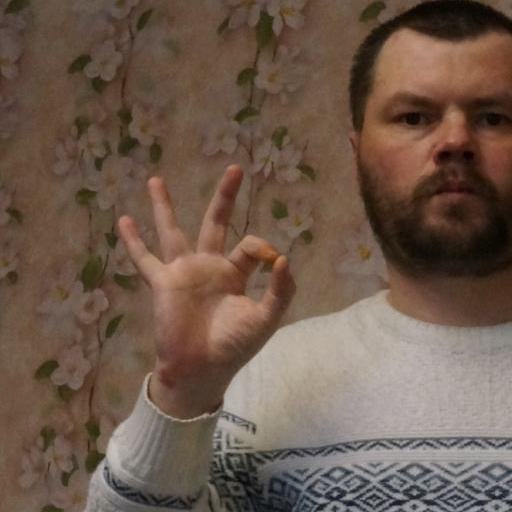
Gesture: ok